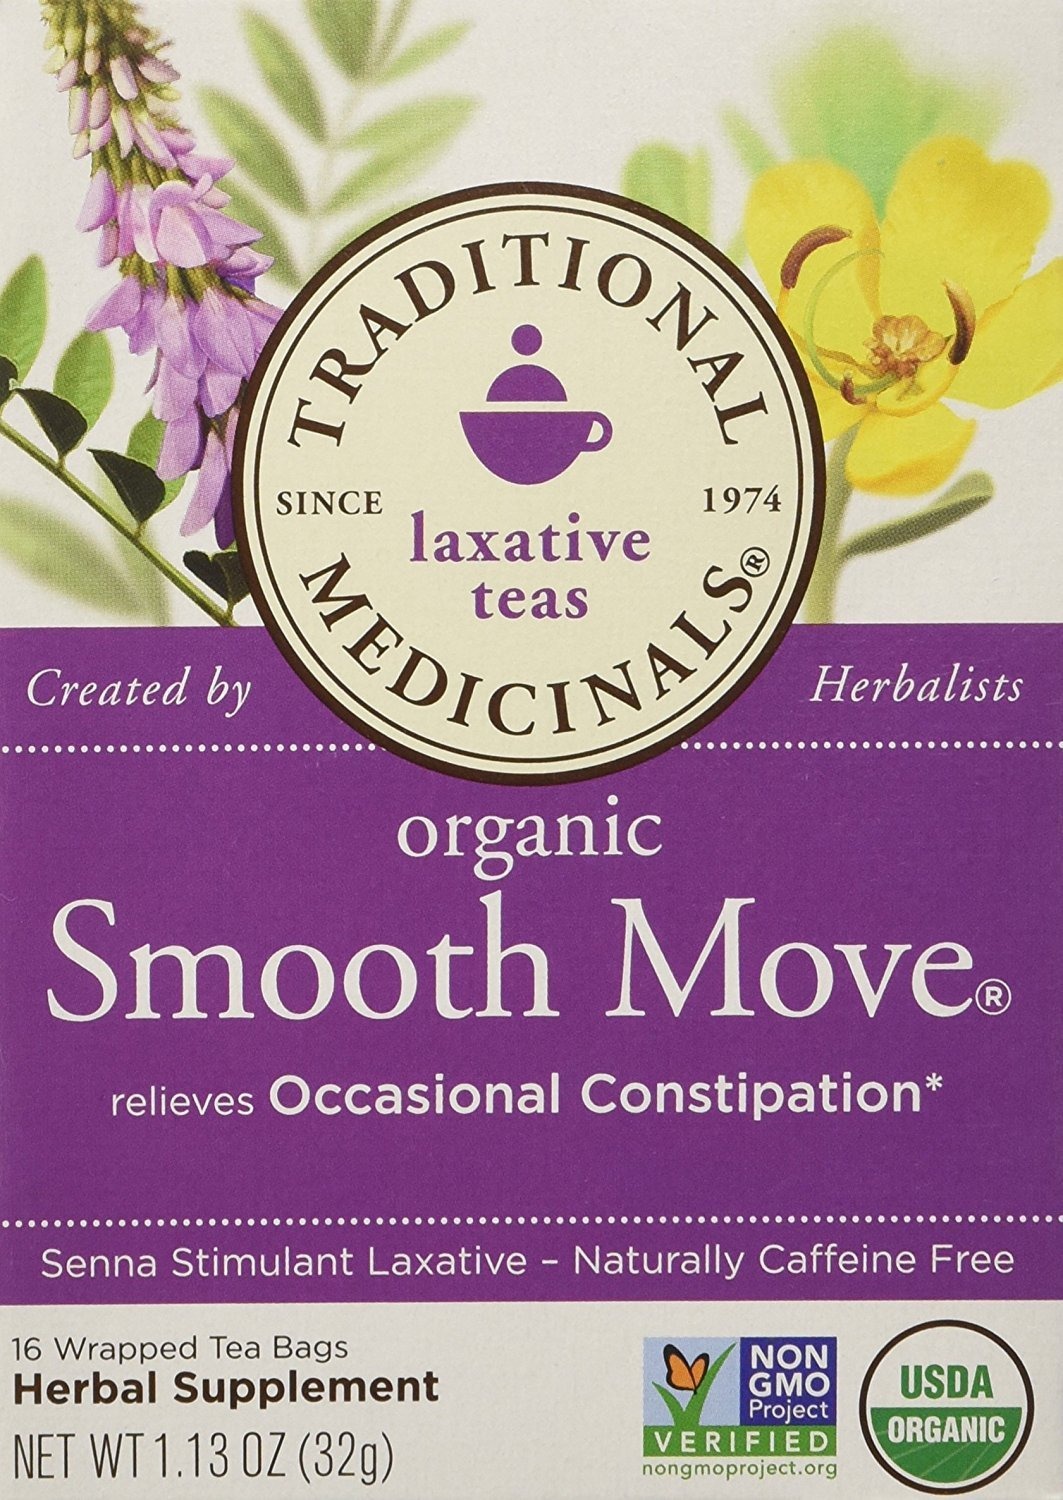
Item Name: Traditional Medicinals Organic Smooth Move with Senna Herbal Tea, Relieves Occasional Constipation, (Pack of 2) - 32 Tea Bags Total
Bullet Point 1: INCLUDES: 16 tea bags per box of Organic Smooth Move; Herbal Supplement
Bullet Point 2: HERBAL POWDER: Gently relieves occasional constipation, generally within 6-12 hours; Caffeine Free
Bullet Point 3: FORMULATION: Source from small family farmers in India’s Thar Desert
Bullet Point 4: TASTE: Sweet and aromatic with spiced orange notes; Encouraging, reliable and productive
Bullet Point 5: TIME-TESTED: For over 40 years; USDA Certified Organic, Non-GMO Verified; First solar-powered and TRUE Zero Waste certified tea factory in the US
Value: 32.0
Unit: Count

Price: 5.29